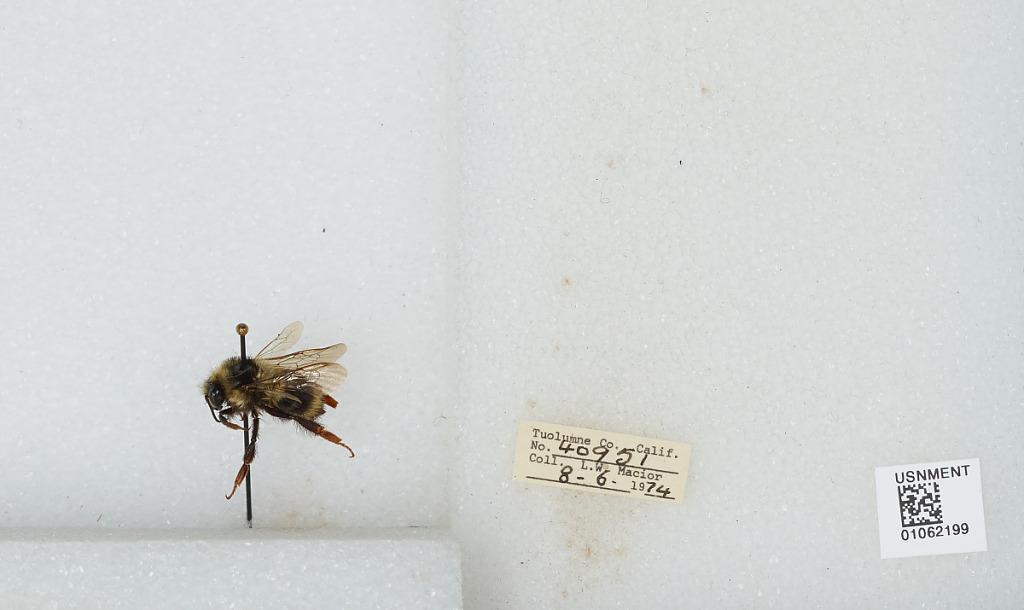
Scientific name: Bombus bifarius nearcticus
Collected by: L. Macior
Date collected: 1974-8-6
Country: United States
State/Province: California
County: Tuolumne
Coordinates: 38.02, -119.93